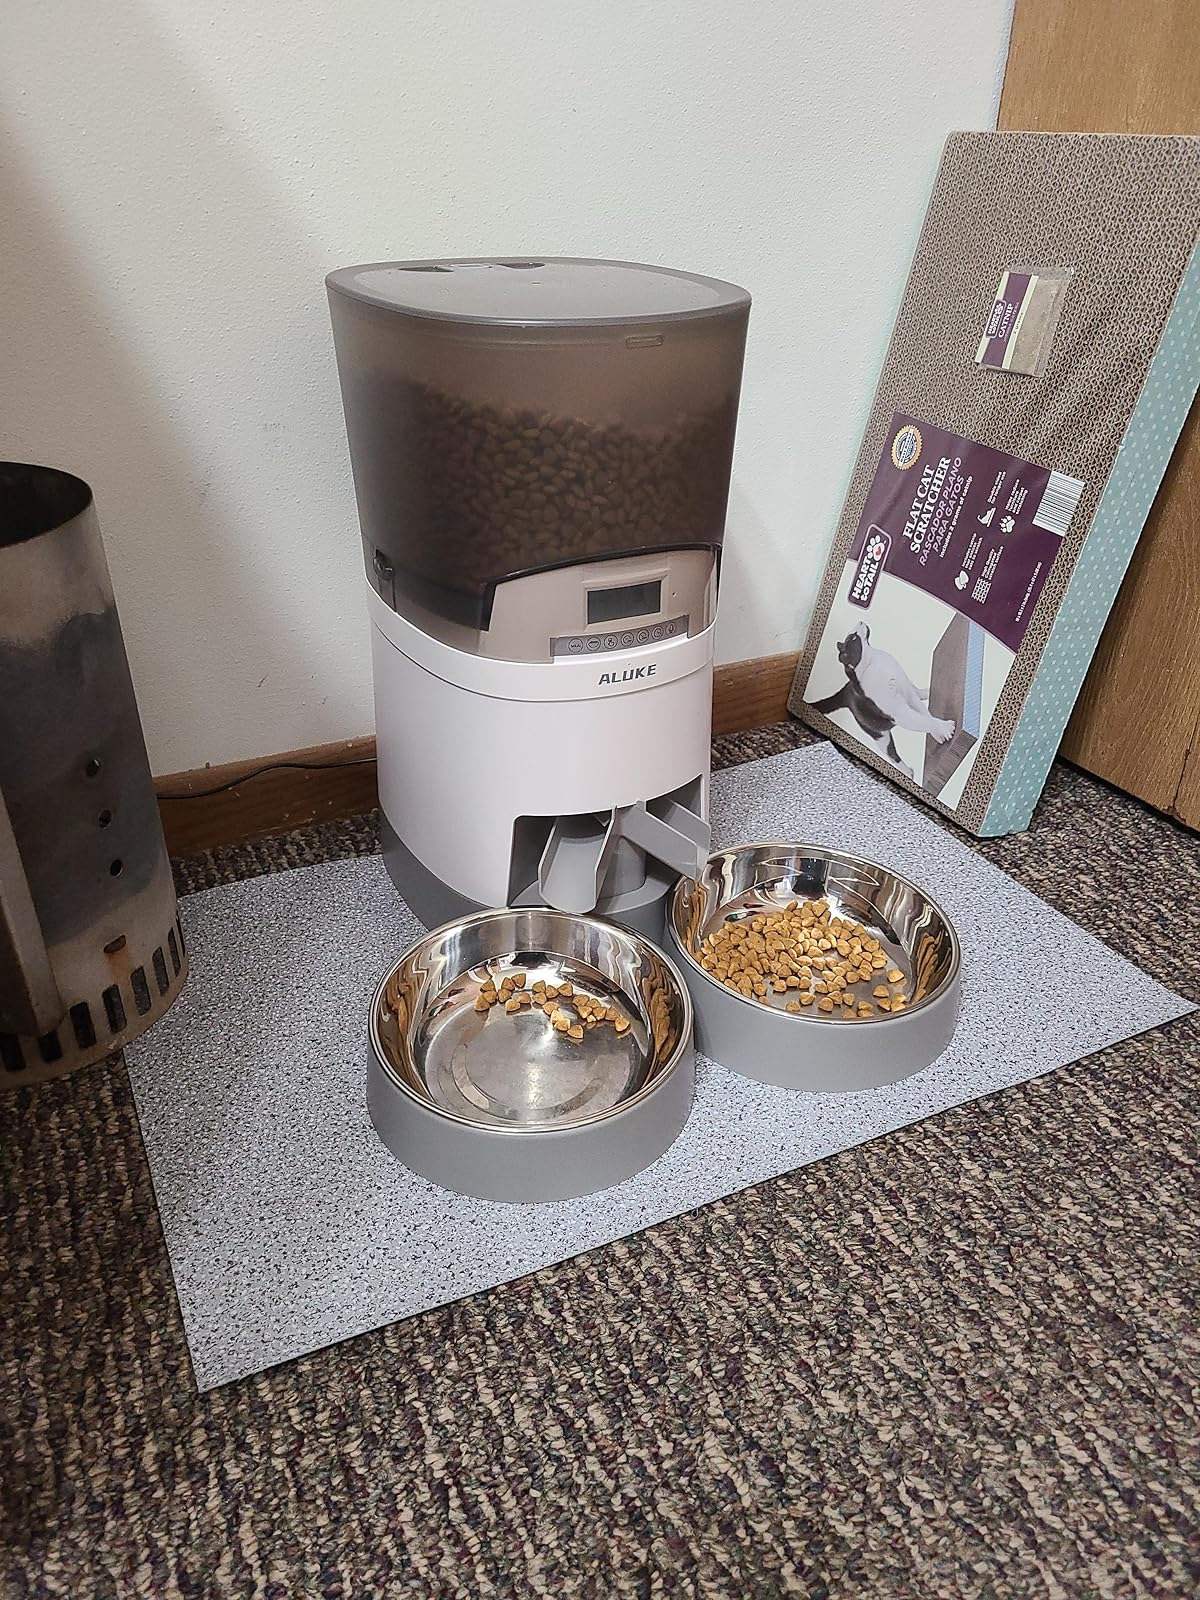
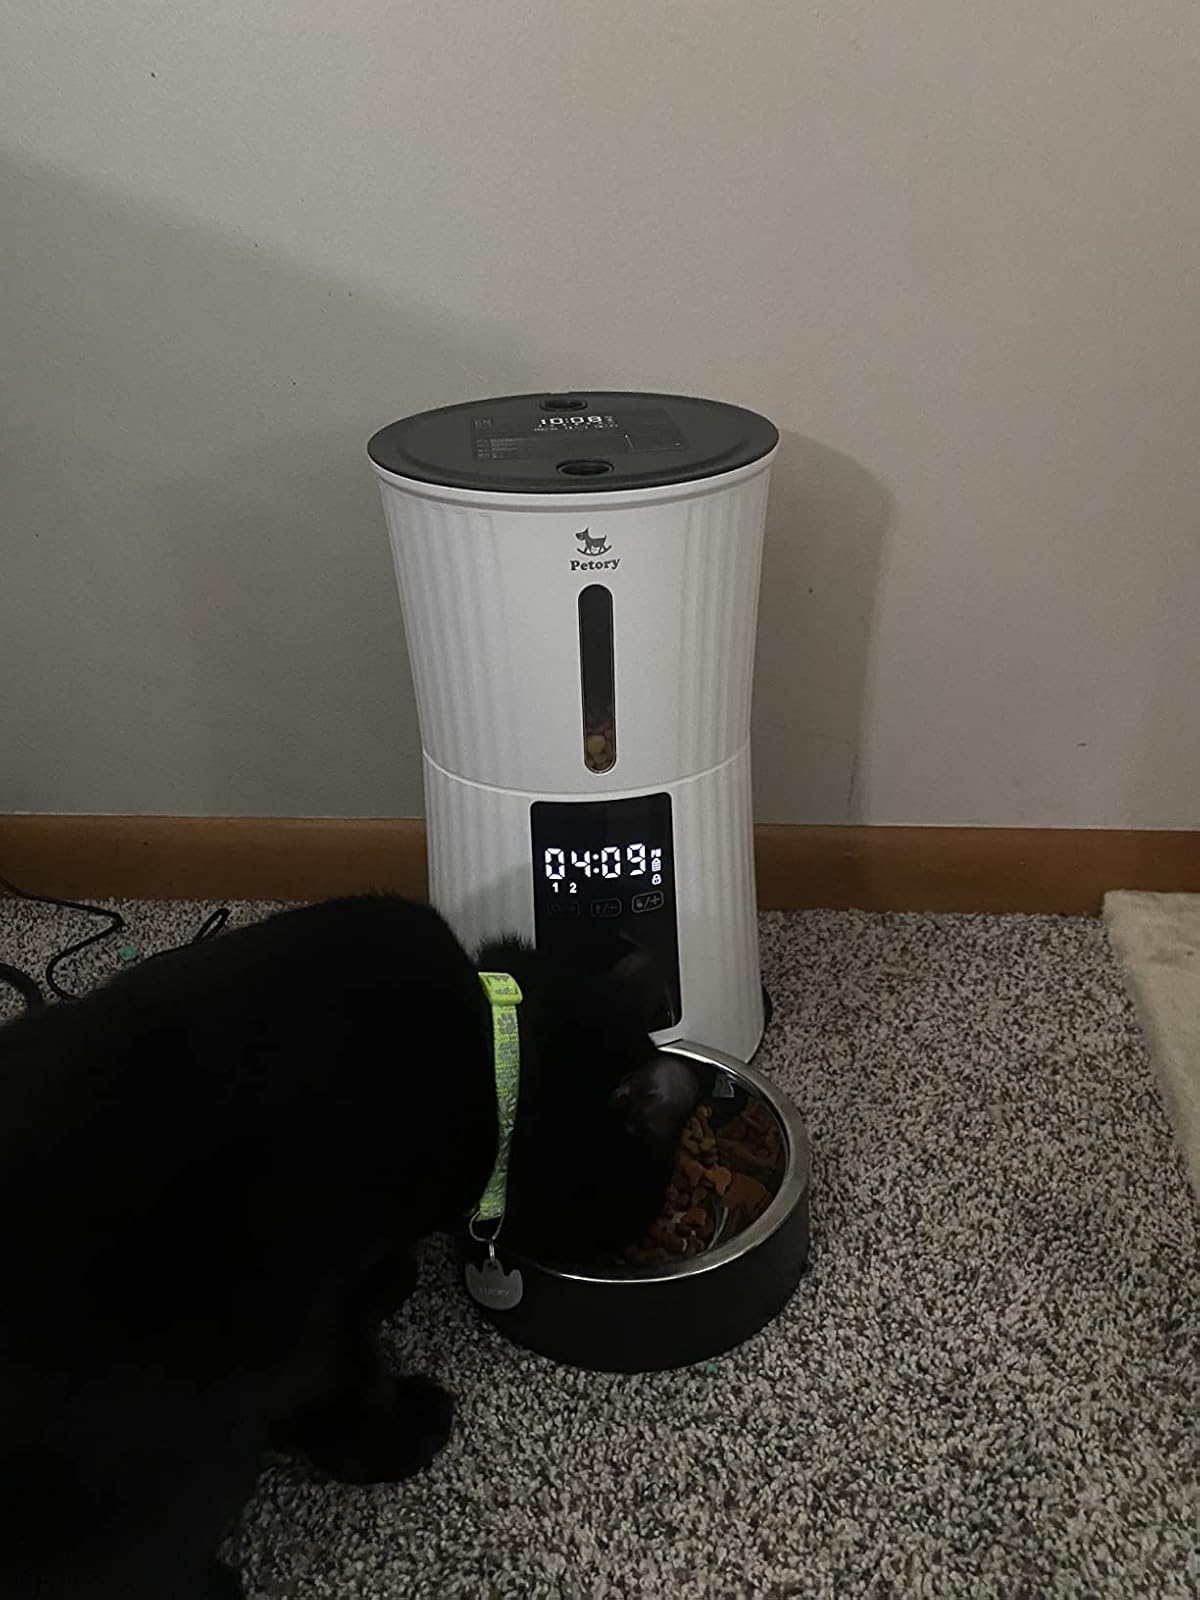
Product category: items_feeder
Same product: no